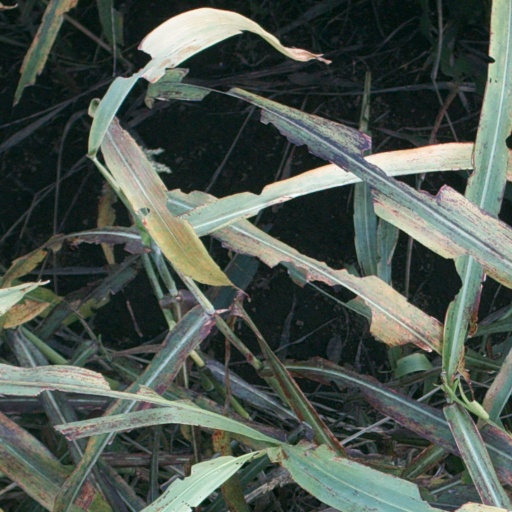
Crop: sorghum